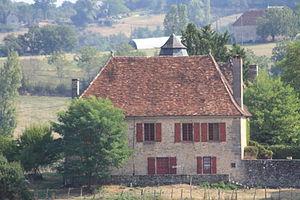
Manoir du Battut, (Inscrit, 1971), Côté Est This building is indexed in the Base Mérimée, a database of architectural heritage maintained by the French Ministry of Culture,